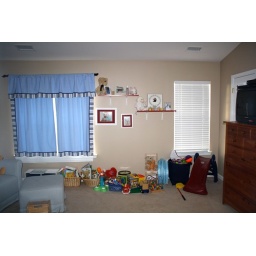
Other side wall in the second bedroom